History of medieval Arabic and Western European domes

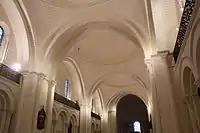
The nave of Angoulême Cathedral.

The Crusades, beginning in 1095, also appear to have influenced domed architecture in Western Europe, particularly in the areas around the Mediterranean Sea. The Mausoleum of Bohemond (c. 1111–18), a Norman leader of the First Crusade, was built next to the Basilica of San Sabino in the southern Italian province of Apulia and has a hemispherical dome in a Byzantine style over a square building with a Greek cross plan. The dome had been covered by a pyramidal roof, according to a 1780s engraving, and the portion above the octagonal drum is a restoration. The Padua Baptistery is believed to have been built contemporaneously with the 1120s reconstruction of Padua Cathedral, a revision of the traditional foundation date of 1260. It has a dome on pendentives spanning an 11.6 meter square space, with a small altar chapel through the eastern wall. It served as a model for the later Old Sacristy of San Lorenzo.